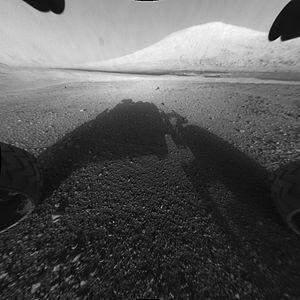
Aeolis Palus est une plaine située entre la paroi nord du cratère Gale et les contreforts nord d'Aeolis Mons sur la planète Mars, et dont le centre se trouve à 4.47°S 137.42°E.
Cet article présente une liste des plus hauts sommets du système solaire. Le ou les plus hauts sommets des corps où des montagnes, volcans, pics, etc. importants ont été mesurés sont indiqués. Pour certains corps, les plus hauts sommets de différentes classes sont également répertoriés. Avec 21,9 kilomètres, l'énorme volcan bouclier Olympus Mons, sur Mars, est le plus haut sommet de toute planète du système solaire. Pendant 40 ans, après sa découverte en 1971, ce fut le plus haut sommet connu du système solaire. Cependant, en 2011, le pic central du cratère Rheasilvia, sur l'astéroïde Vesta, s'est avéré avoir une hauteur comparable. En raison des limites des données et du problème de définition décrit ci-dessous, il est difficile de déterminer lequel des deux est le plus grand.
Mars Science Laboratory est une mission d'exploration de la planète Mars à l'aide d'un astromobile développé par le centre JPL associé à l'agence spatiale américaine de la NASA. La sonde spatiale est lancée le 26 novembre 2011 par un lanceur Atlas V. Le site d'atterrissage, sur lequel la sonde spatiale s'est posée le 6 août 2012, se situe dans le cratère Gale. Celui-ci présente dans un périmètre restreint donc compatible avec l'autonomie du rover, des formations reflétant les principales périodes géologiques de la planète dont celle — le Noachien — qui aurait pu permettre l'apparition d'organismes vivants. Au cours de sa mission, l'astromobile, nommé Curiosity, va rechercher si un environnement favorable à l'apparition de la vie a existé, analyser la composition minéralogique, étudier la géologie de la zone explorée et collecter des données sur la météorologie et les radiations qui atteignent le sol de la planète. La durée de la mission est fixée initialement à une année martienne soit environ 669 sols ou 687 jours terrestres.
Aeolis Mons, aussi connue sous le nom de mont Sharp, est une montagne située au centre du cratère Gale sur la planète Mars. La montagne se situe aux coordonnées 5.4°S 137.8°E et atteint 5,5 km de hauteur relativement au plancher du cratère. Elle domine Aeolis Palus, nom donné à ce plancher, petite plaine située entre la paroi nord du cratère Gale et les contreforts d'Aeolis Mons. Le nom de mont Sharp fut donné par la NASA en mars 2012, tandis que le nom officiel fut décidé en mai de la même année par l'Union astronomique internationale. Le rover martien de la mission Mars Science Laboratory de la NASA, appelé Curiosity, doit explorer Aeolis Mons après son atterrissage sur Aeolis Palus le 6 août 2012, à 5 h 31 UTC.